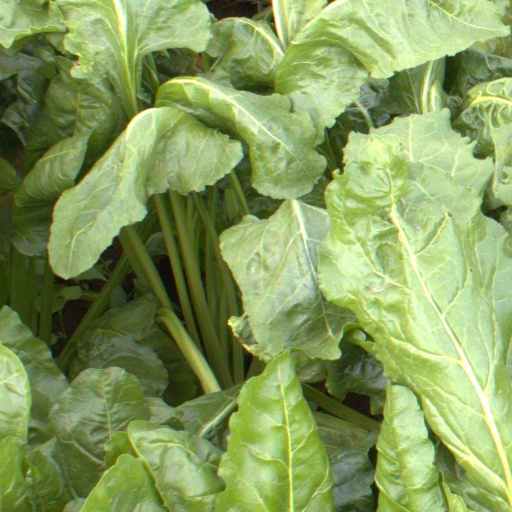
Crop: sugar beet